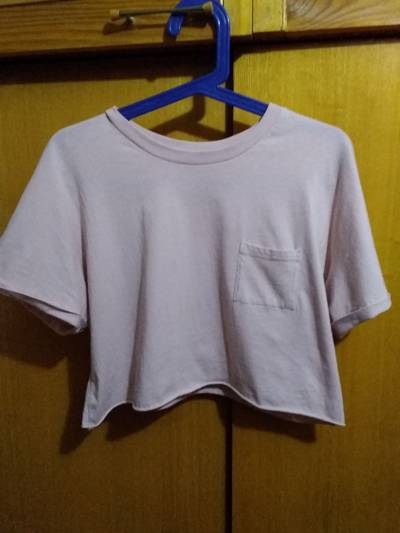
Waste category: clothes